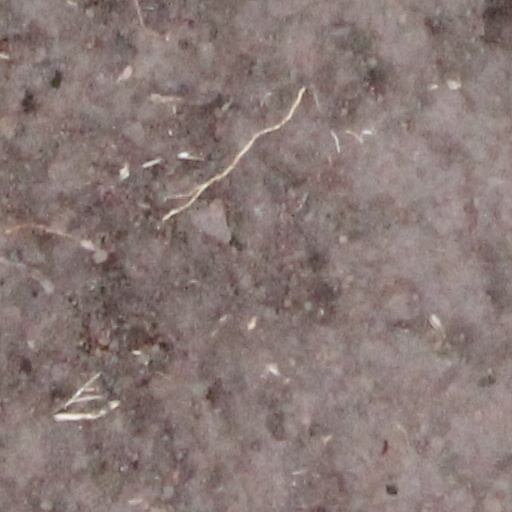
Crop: wheat